Nicolae Giosan

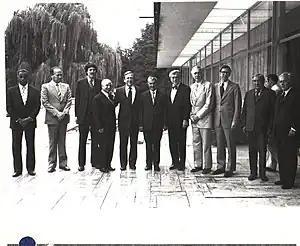
Giosan (4th from left) helps welcome US Congressman John Brademas (5th left) to Romania, together with Nicolae Ceaușescu (6th left), August 1979

Although uninterested in politics as a student, Giosan joined a union in 1946. Motivated to support collectivization by the experience of his poor, hard-working parents, he entered the Romanian Communist Party in 1947, going on to a career in the party and state bureaucracy that spanned much of the communist regime. In 1949, castigated for insufficient vigilance against a Christmas celebration, he declared he had never believed in God, “perhaps” excepting his earliest years. He taught at the science and education section of the party’s central committee until 1953, at which point he became adjunct to the Agriculture Minister. At the end of 1955, he became a substitute member of the central committee; meanwhile, from 1955 to 1961, he belonged to the Bucharest regional party committee.